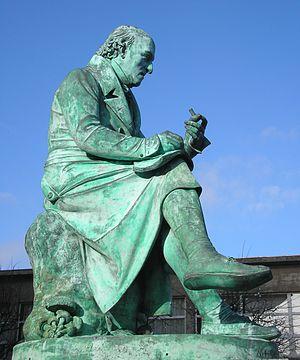
Joseph de Bay (sculpteur français) et Quesnel (fondeur français): Monument en hommage à René-Richard Castel, 1835 (salon 1836), fonte de fer
René Richard Louis Castel, né le 6 octobre 1758 à Vire et mort du choléra le 15 juin 1832 à Reims, est un poète et naturaliste français.
Cette liste regroupe une partie des monuments historiques du Calvados.
La statue de Castel est une statue en bronze, située à Vire, département du Calvados, en France. Elle représente René Castel. Elle est l'œuvre du sculpteur français Jean Baptiste Joseph De Bay.